Héctor Barberá

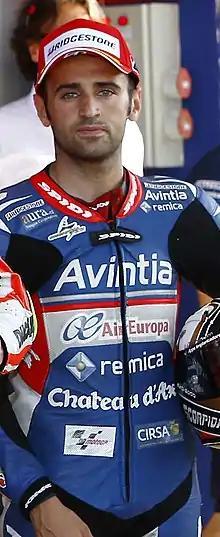
Barberá in 2015

Héctor Barberá Vall (born 2 November 1986) is a Spanish Grand Prix motorcycle road racer. He competes in MotoAmerica aboard a BMW S1000RR.